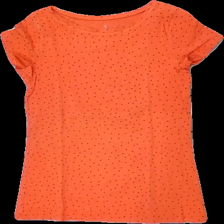
View: front
Type: T-shirt
Category: Ladies
Brand: Not in the list
Brand text on label: Our best basics
Colors: Orange, Brown
Material: 100% Cotton
Pattern: Dots
Cut: Regular
Size: S
Season: All
Price range: 50-100
Recommended usage: Reuse
Description: Orange top with dots